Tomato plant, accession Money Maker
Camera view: horizontal (90 deg, fisheye); turntable rotation: 0 degrees
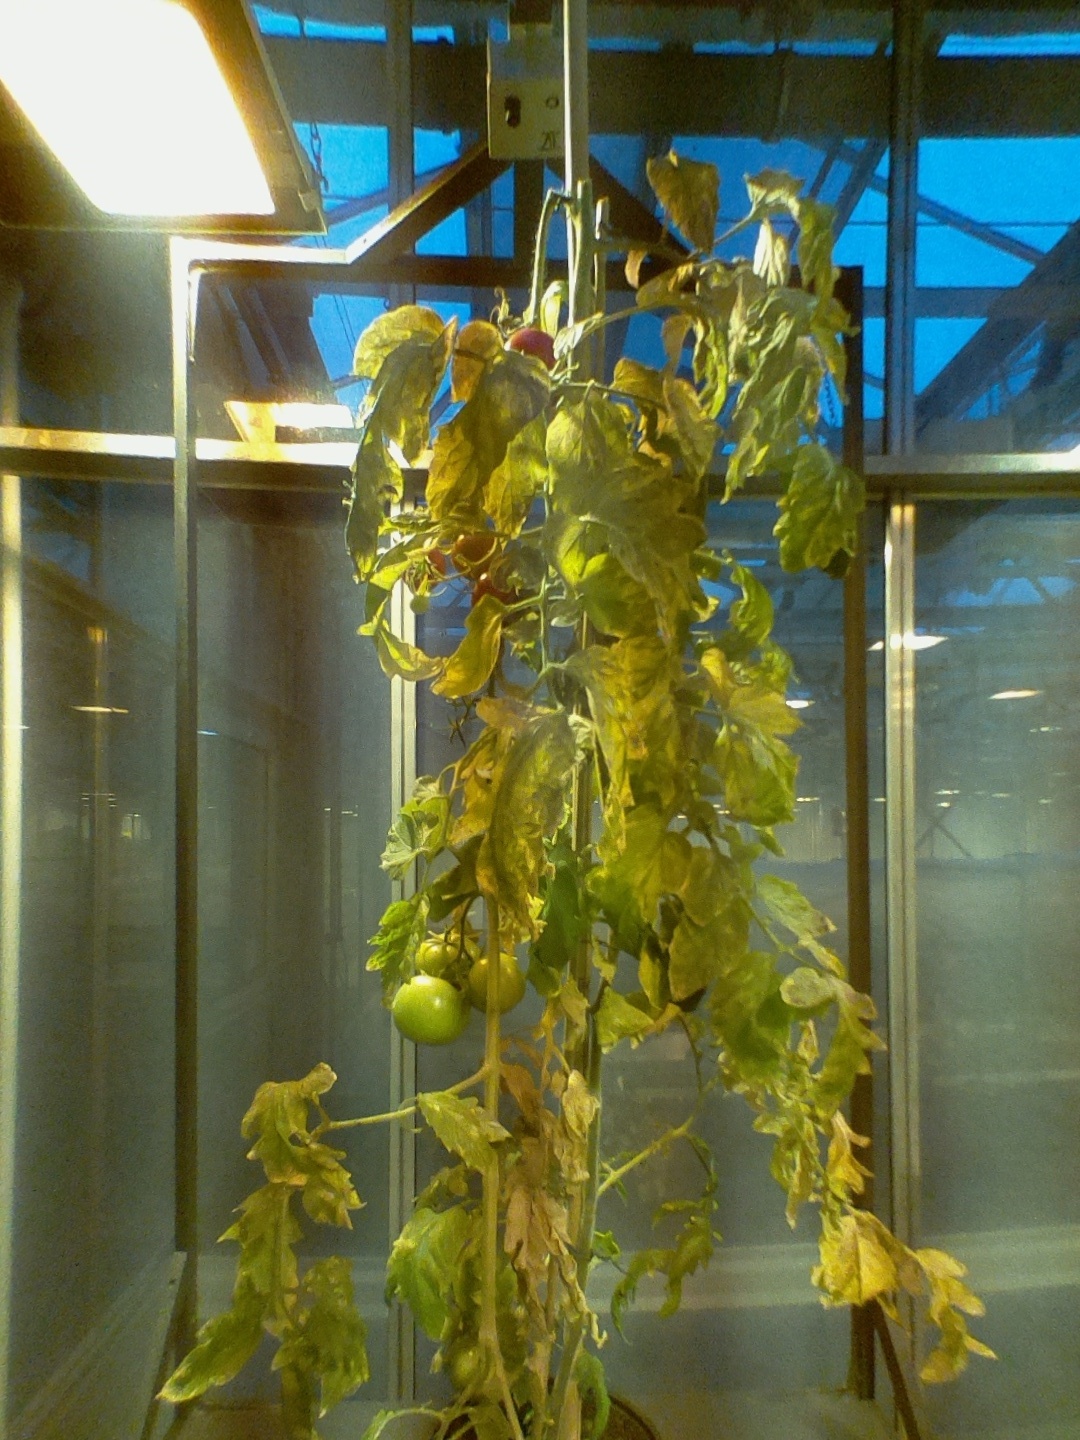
BBCH growth stage 84: 40%-50% of fruits show typical fully ripe color